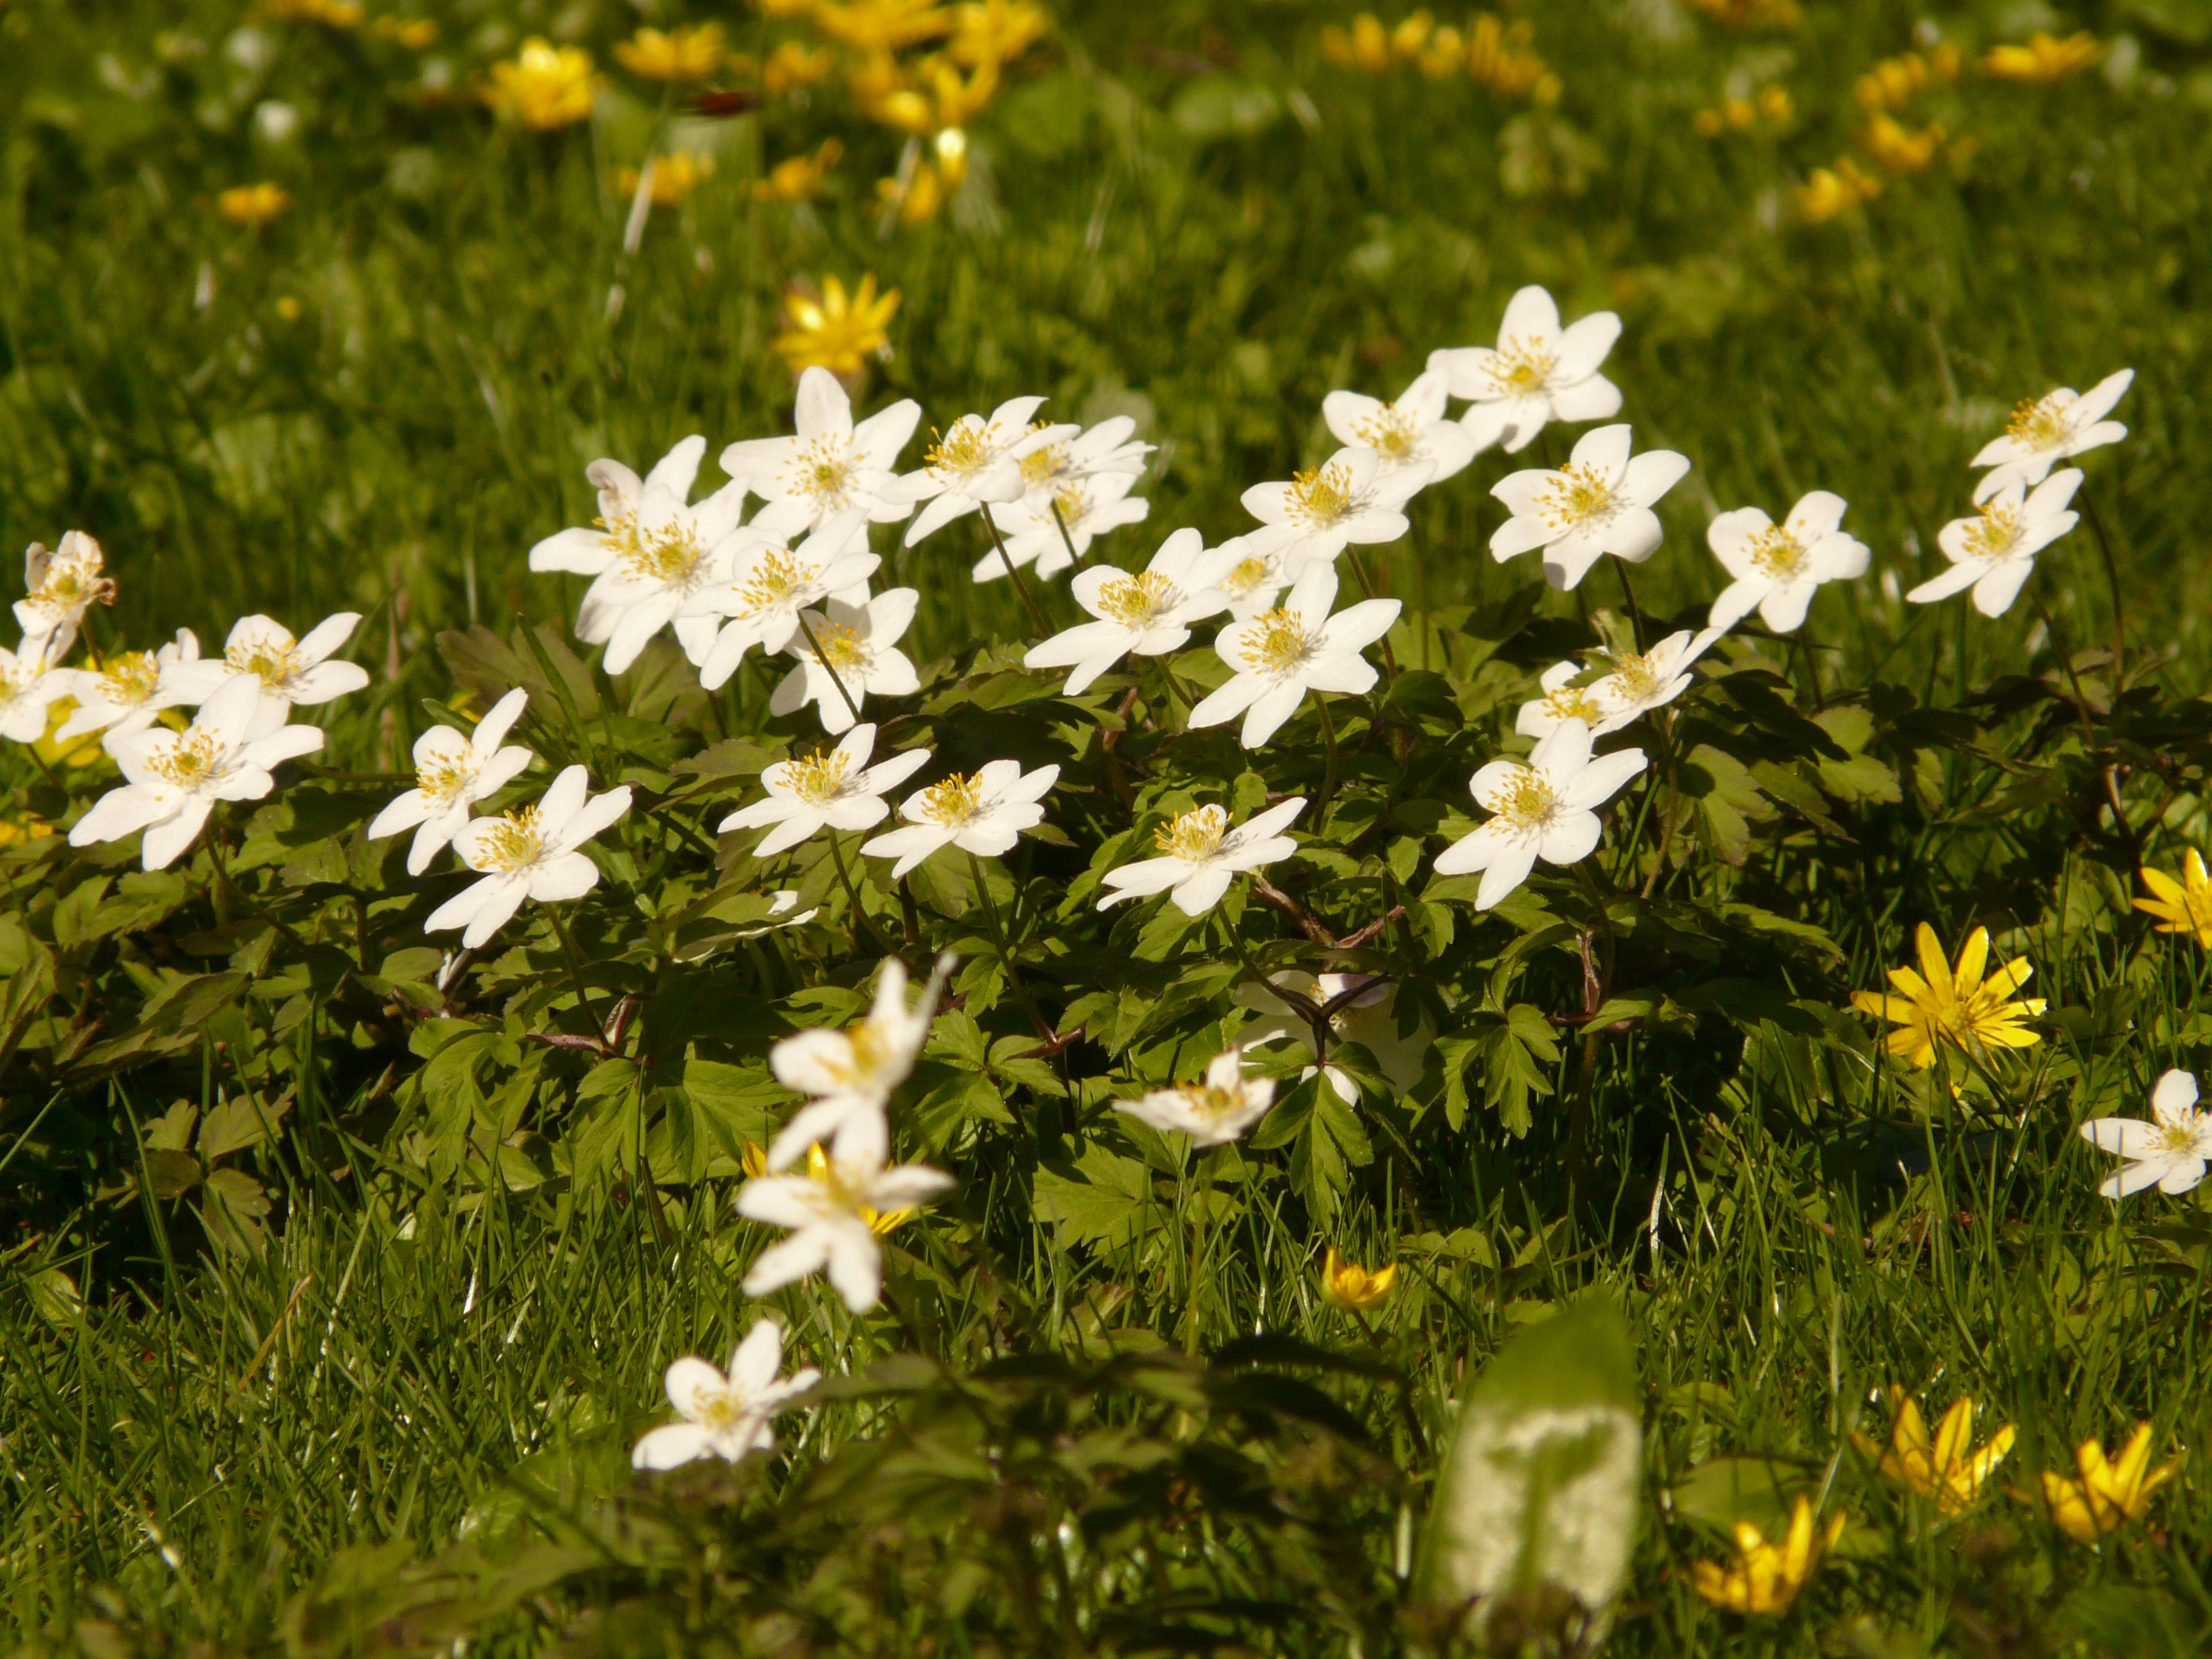
grass, blossom, plant, white, lawn, meadow, flower, bloom, botany, garden, flora, wildflower, anemone, wood anemone, flowering plant, daisy family, hahnenfu gew chs, oxeye daisy, land plant, chamaemelum nobile, marguerite daisy, garden cosmos